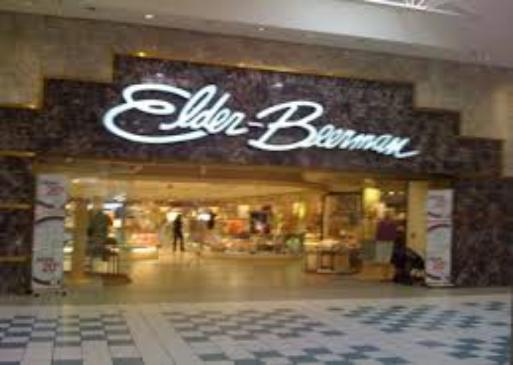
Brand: Elder-Beerman
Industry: Clothes